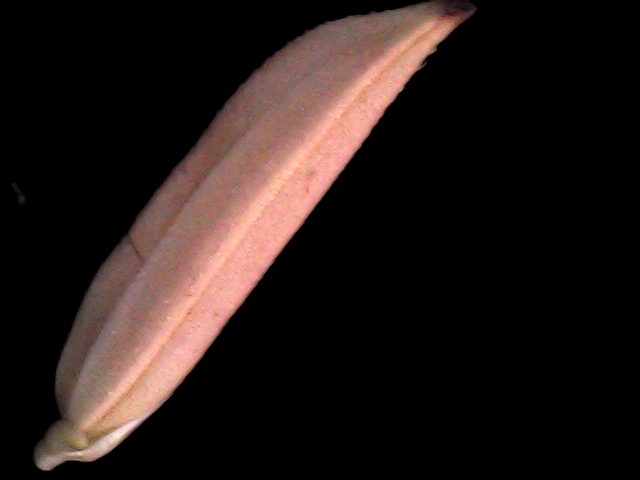
Rice variety: BD70